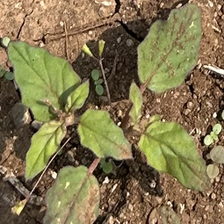
Weed species: Punarnava _(Boerhaavia diffusa)